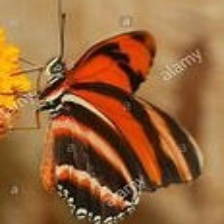
Species: BANDED ORANGE HELICONIAN